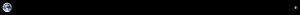
Cet article traite de l’orbite de la Lune autour de la Terre.
La Terre est la troisième planète par ordre d'éloignement au Soleil et la cinquième plus grande aussi bien par la masse que le diamètre du Système solaire. Par ailleurs, elle est le seul objet céleste connu pour abriter la vie. Elle orbite autour du Soleil en 365,256 jours solaires — une année sidérale — et réalise une rotation sur elle-même relativement au Soleil en 23 h 56 min 4 s — un jour sidéral — soit un peu moins que son jour solaire de 24 h du fait de ce déplacement autour du Soleil. L'axe de rotation de la Terre possède une inclinaison de 23°, ce qui cause l'apparition des saisons.